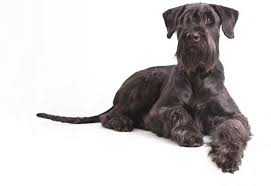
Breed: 232-n000089-giant_schnauzer